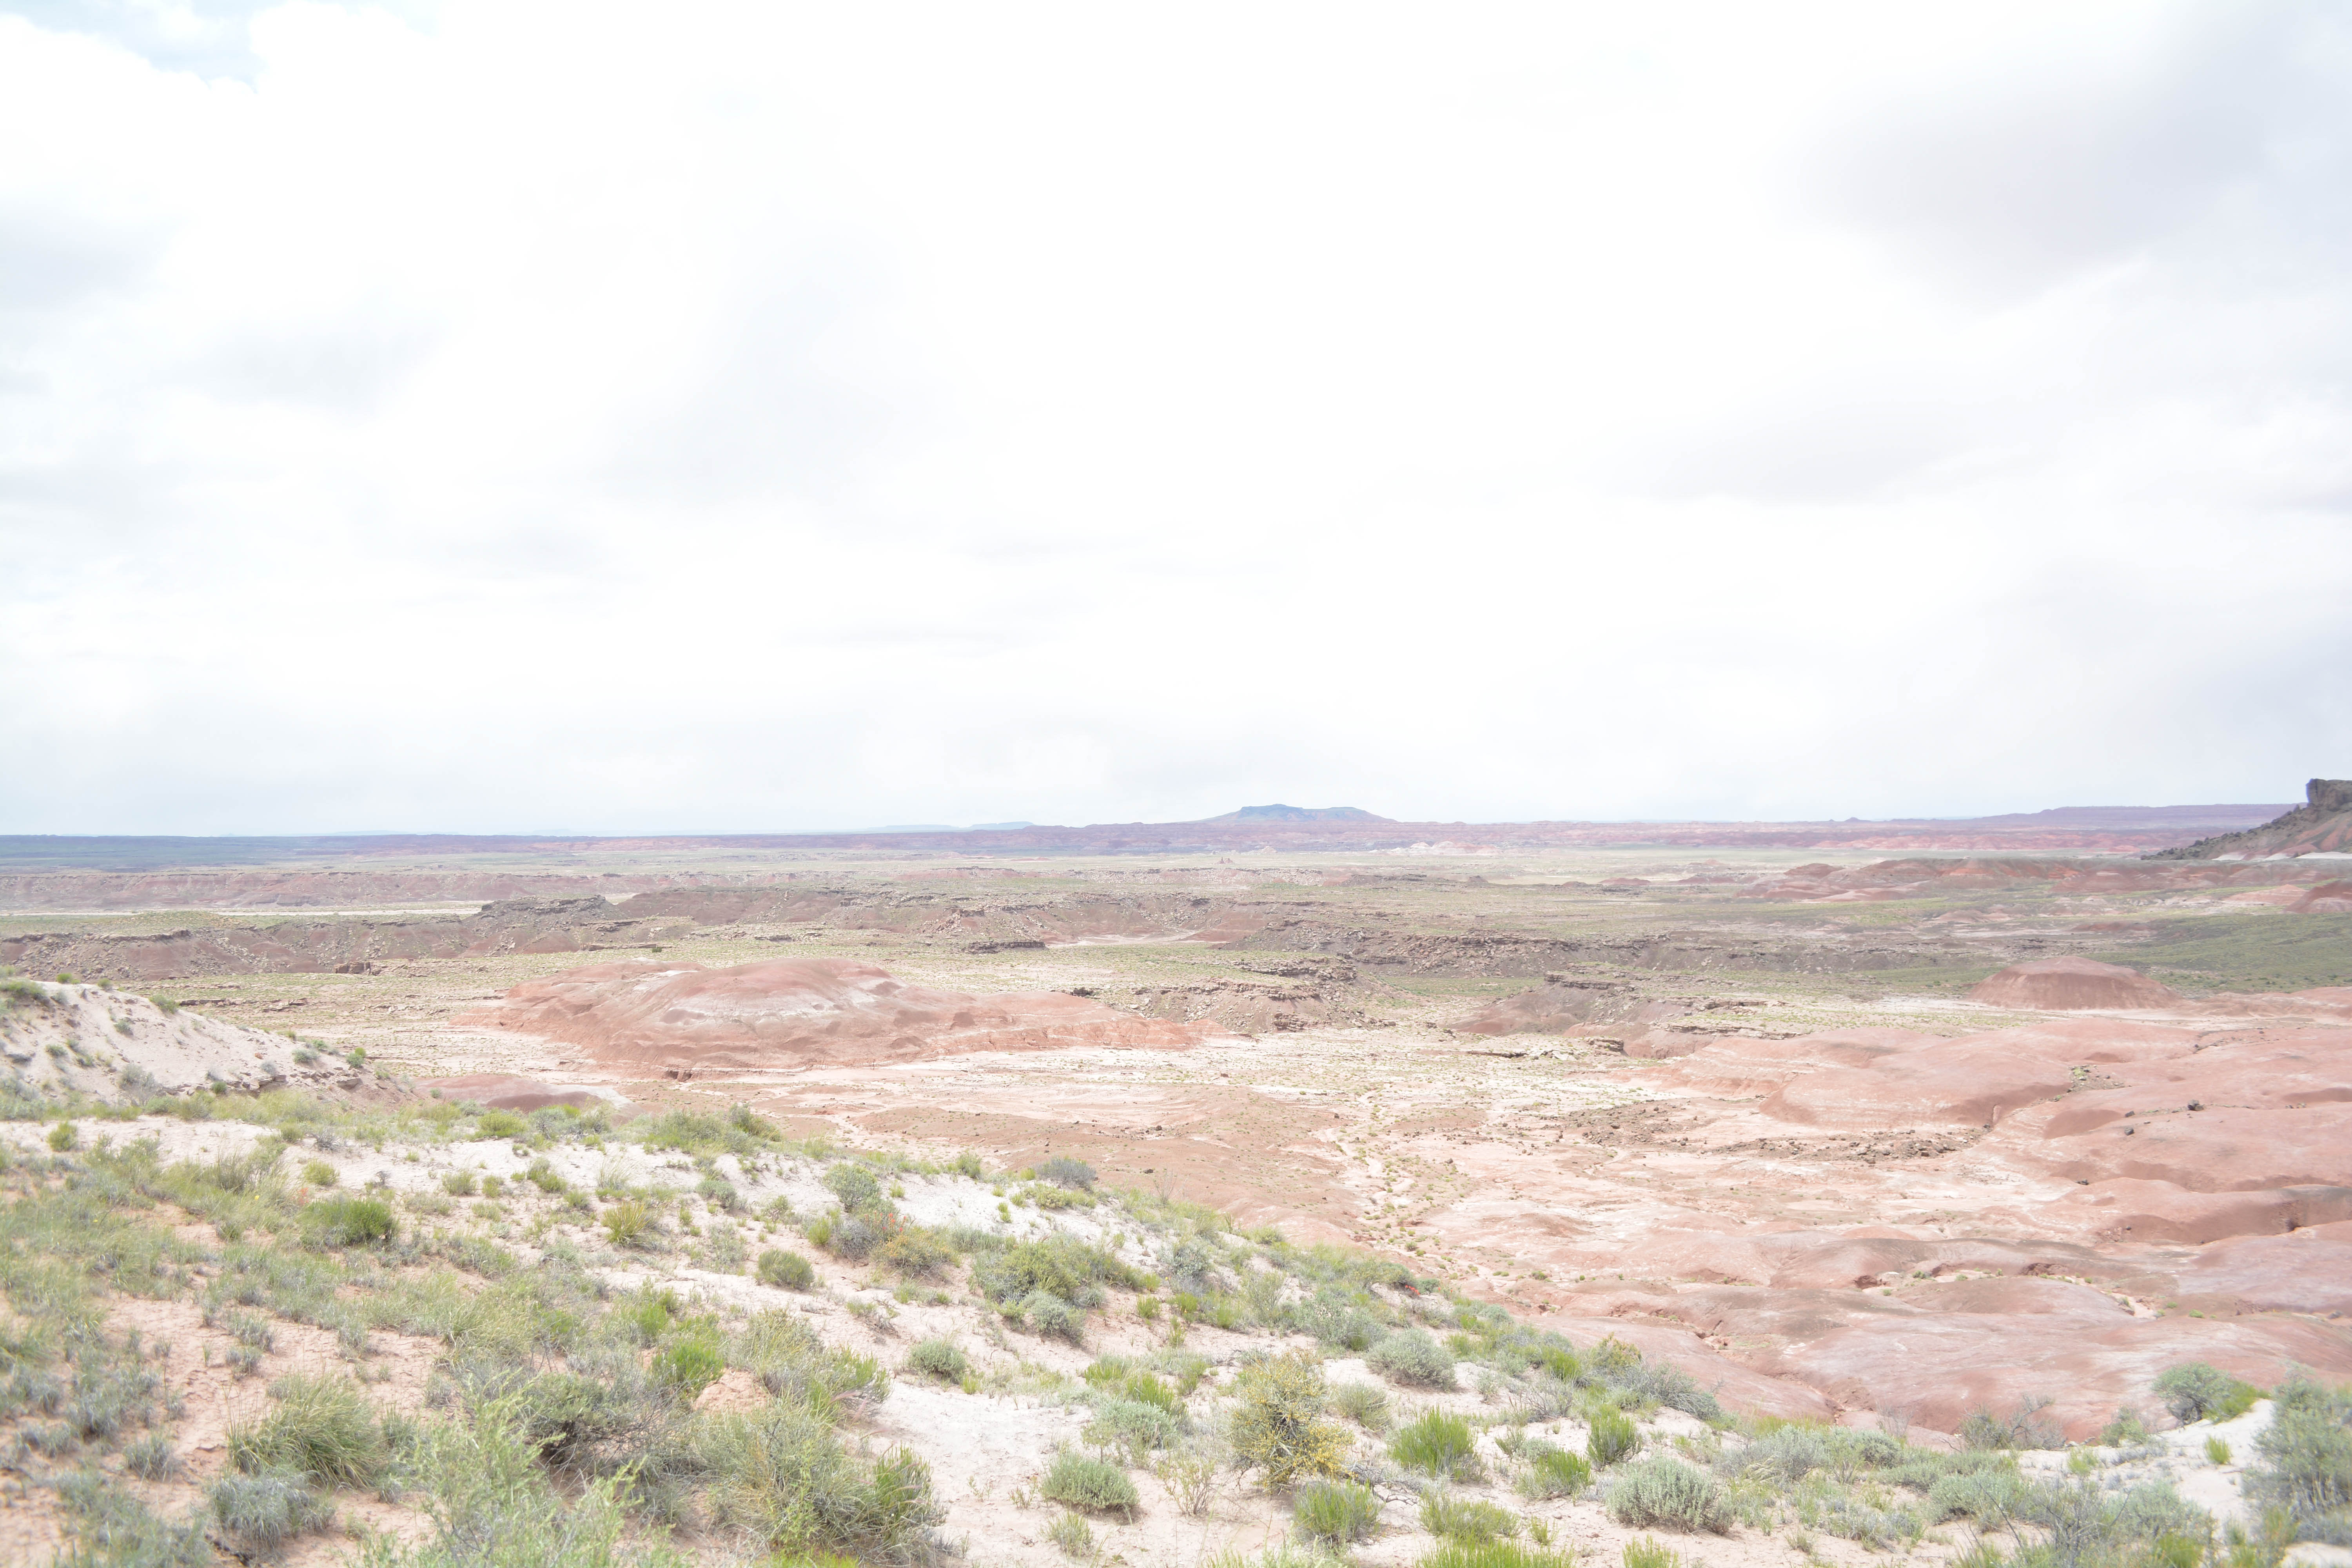
landscape, prairie, valley, panorama, soil, plain, geology, grassland, badlands, plateau, marccooper, painteddesert, petrifiedforest, route66, holbrook, arizonalandscape, ecosystem, wadi, steppe, landform, natural environment, geographical feature